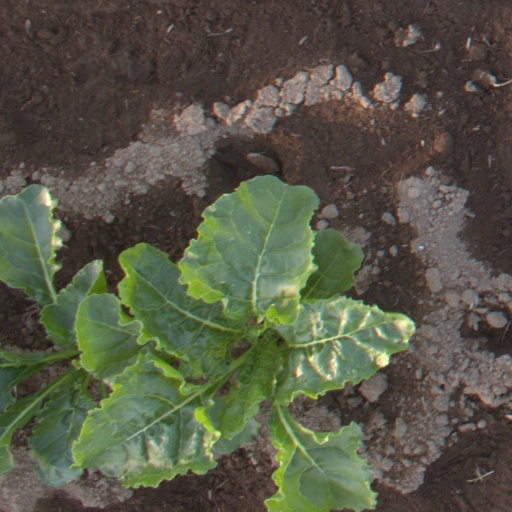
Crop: sugar beet